Elsa Sylvestersson

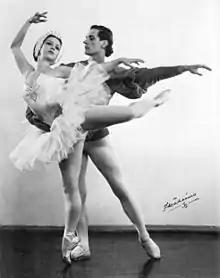
Elsa Sylvestersson with Klaus Salin in roles for "Swan Lake" by P. I. Tchaikovsky

Elsa Maria Sylvestersson (11 August 1924 Turku, Finland – 9 November 1996 Helsinki, Finland) was a Finnish ballet dancer and choreographer.